Square-1 (puzzle)

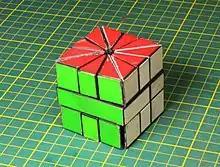
Square Two made by modification of the Square-1

The "Square Two" is yet another variation of the popular Square-1 puzzle, with extra cuts on the top and bottom layers. It is also currently marketed by "Meffert's" online store.